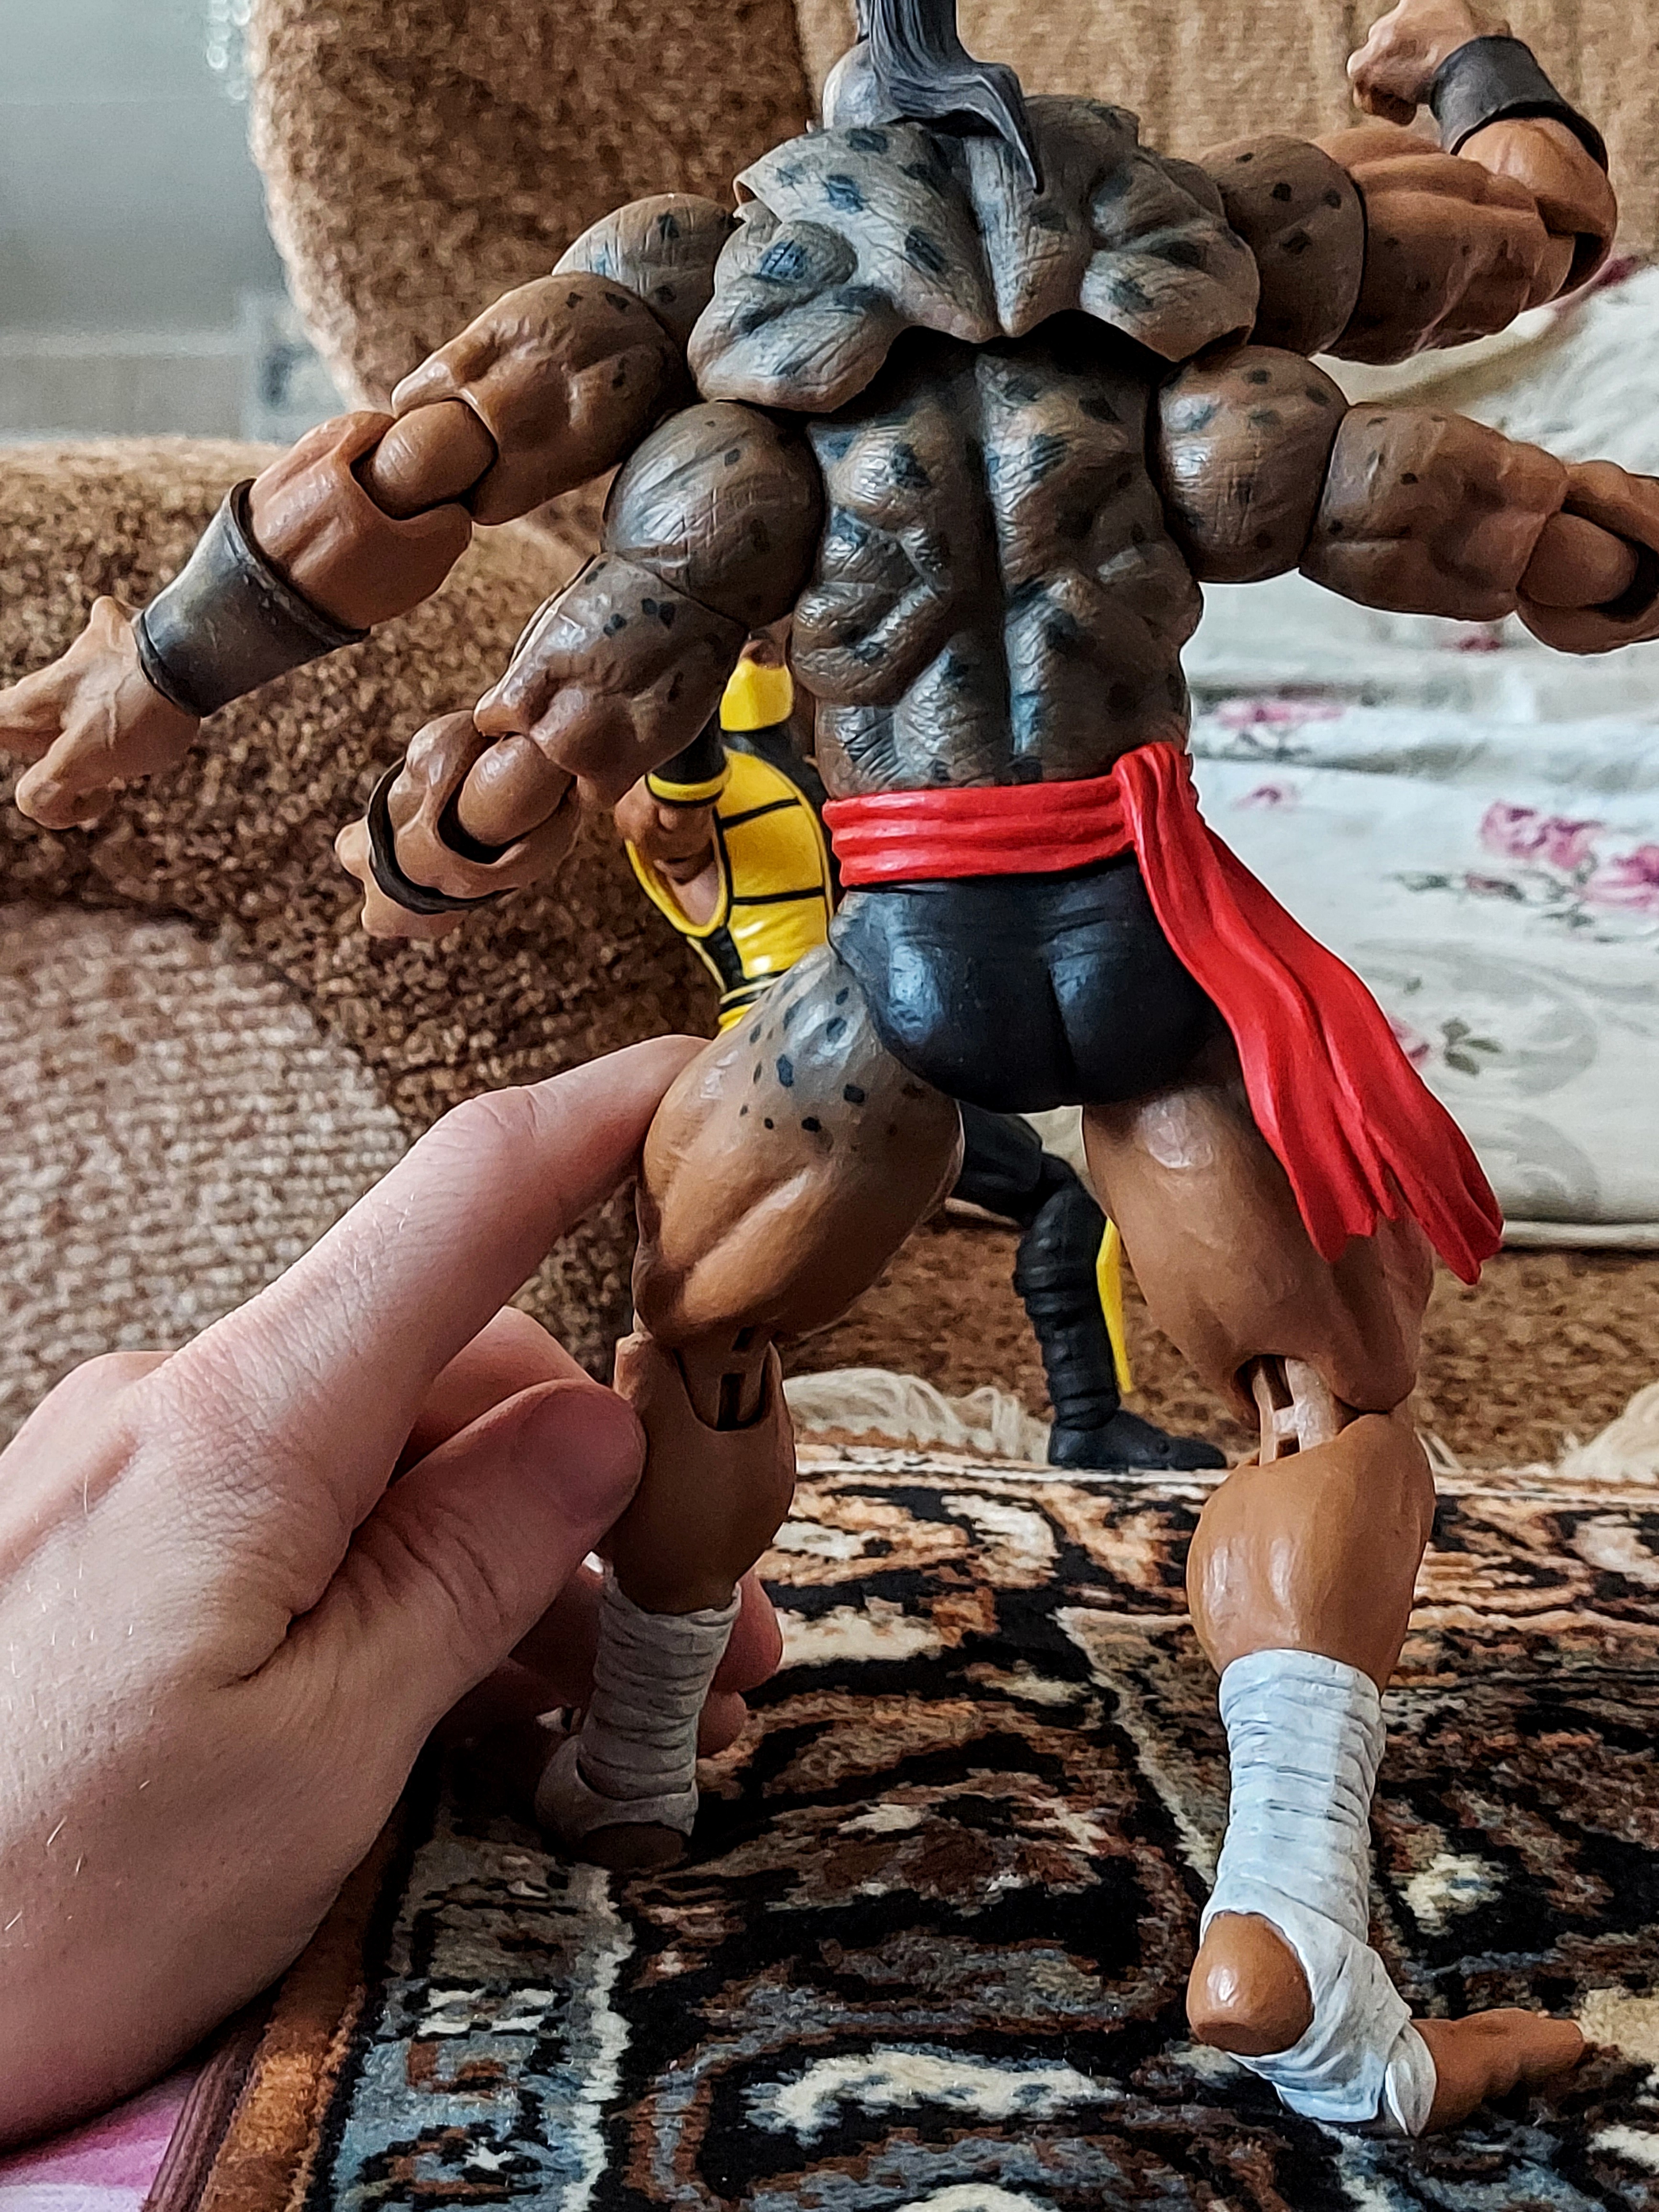
Shokan, storm, collectibles, warrior, fighter, action, figure, hand, wood, thigh, shorts, art, human leg, chest, trunk, soil, wrist, nail, fictional character, thumb, metal, carmine, knot, action figure, flesh, Barechested, abdomen, recreation, fiction, competition event, mythology, toy